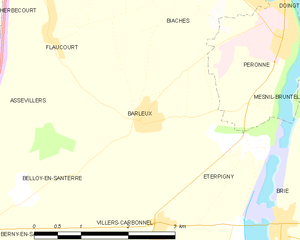
Carte des communes françaises Barleux